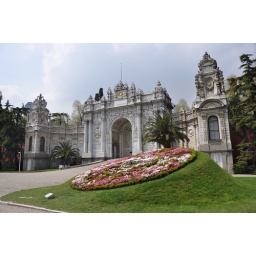
Side entrance to Dolmabahce Palace in Istanbul with flower clock in front.